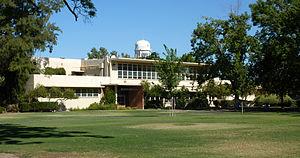
L’université d’État de Californie à Fresno, couramment appelée Fresno State est le 6ᵉ campus fondé par l'université d'État de Californie, situé à Fresno.